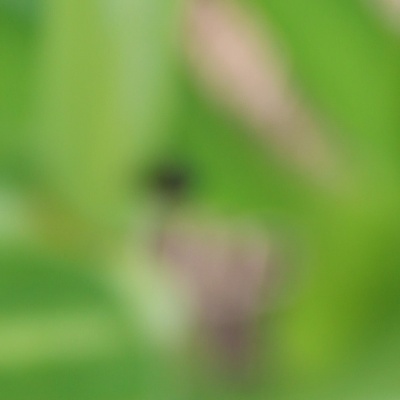
Crop: Maize
Condition: leaf beetle